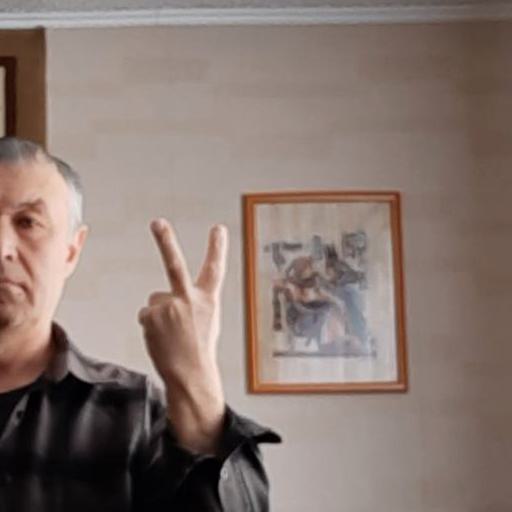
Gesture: peace_inverted